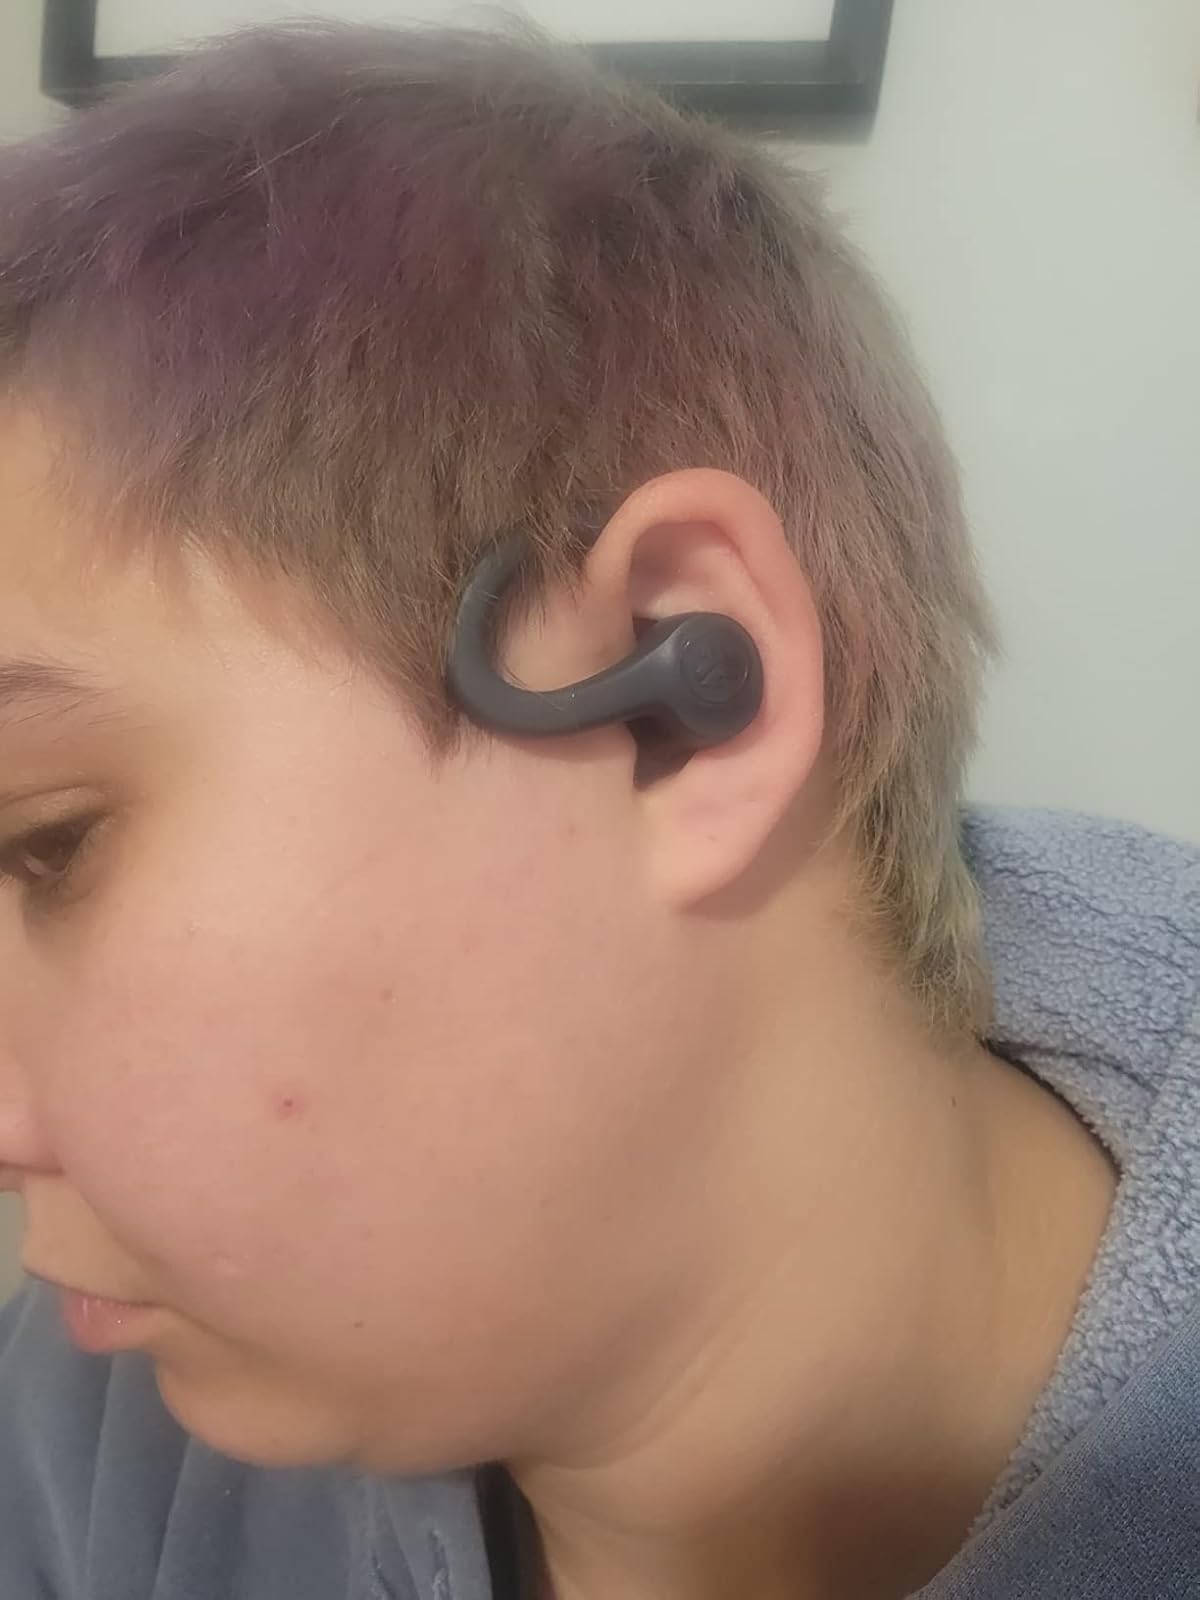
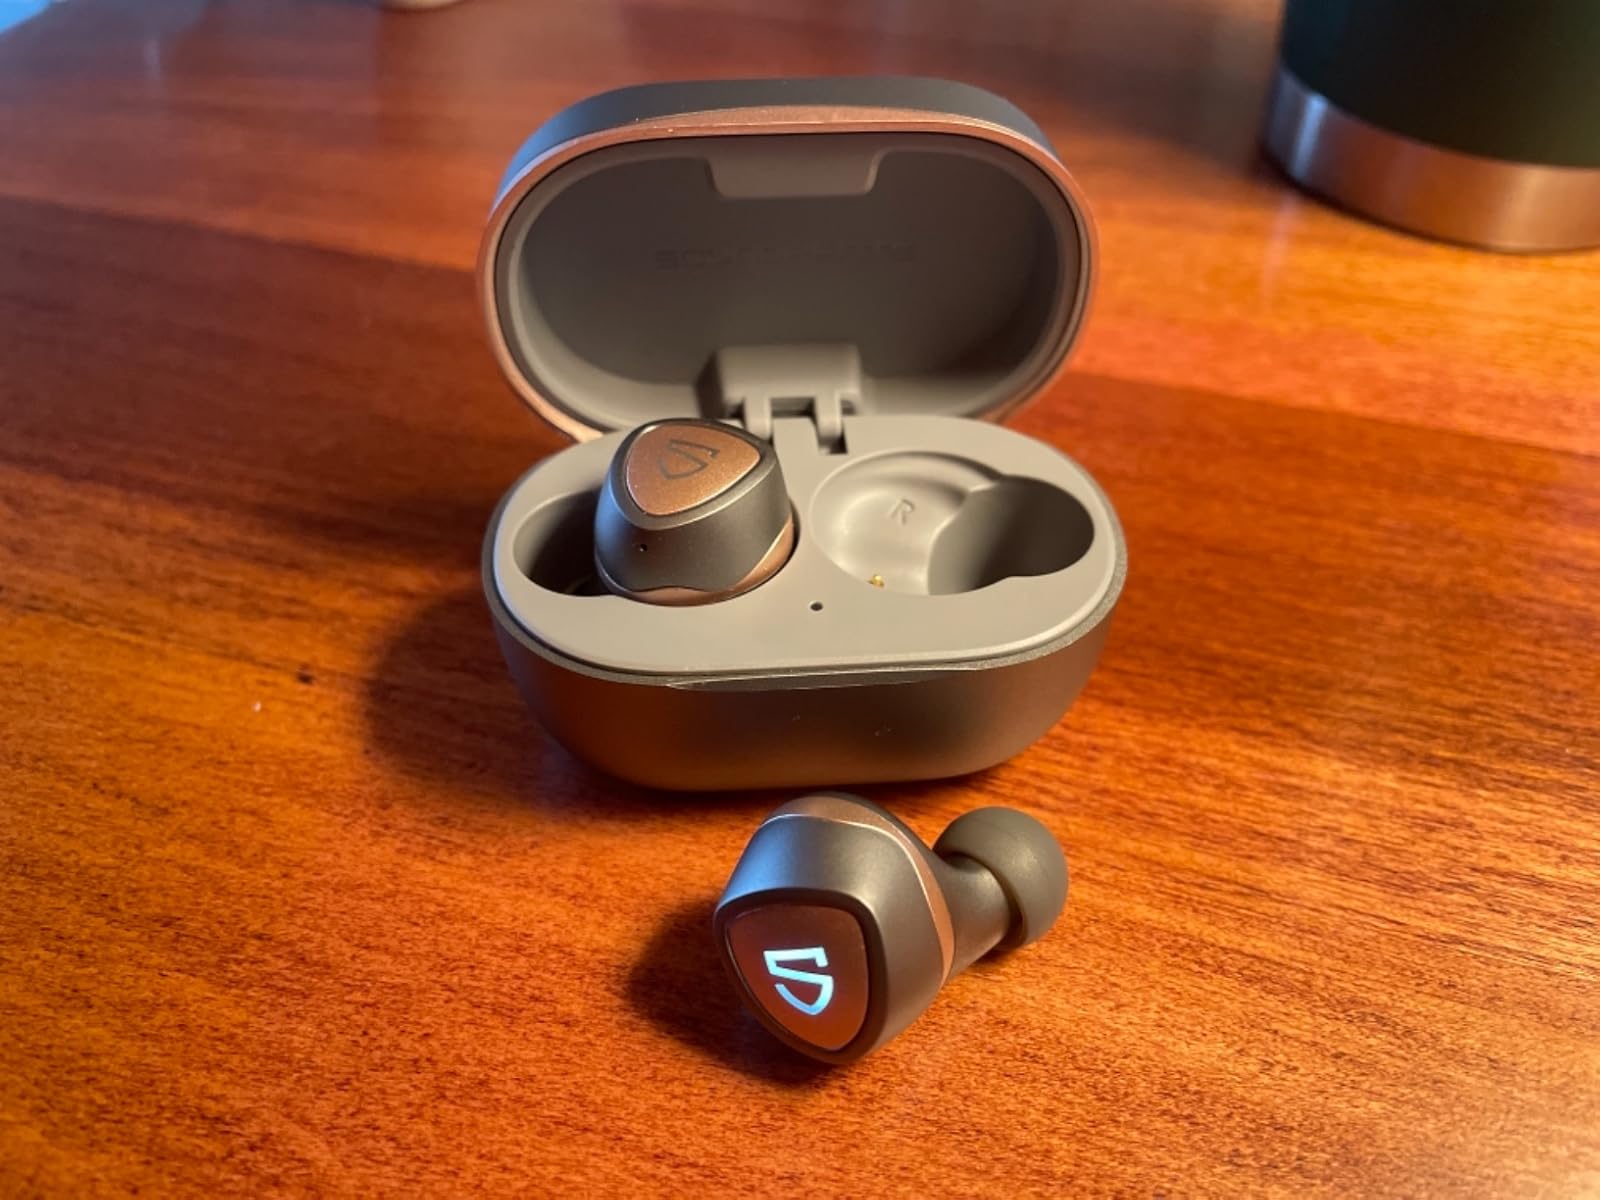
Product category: earbuds
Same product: no